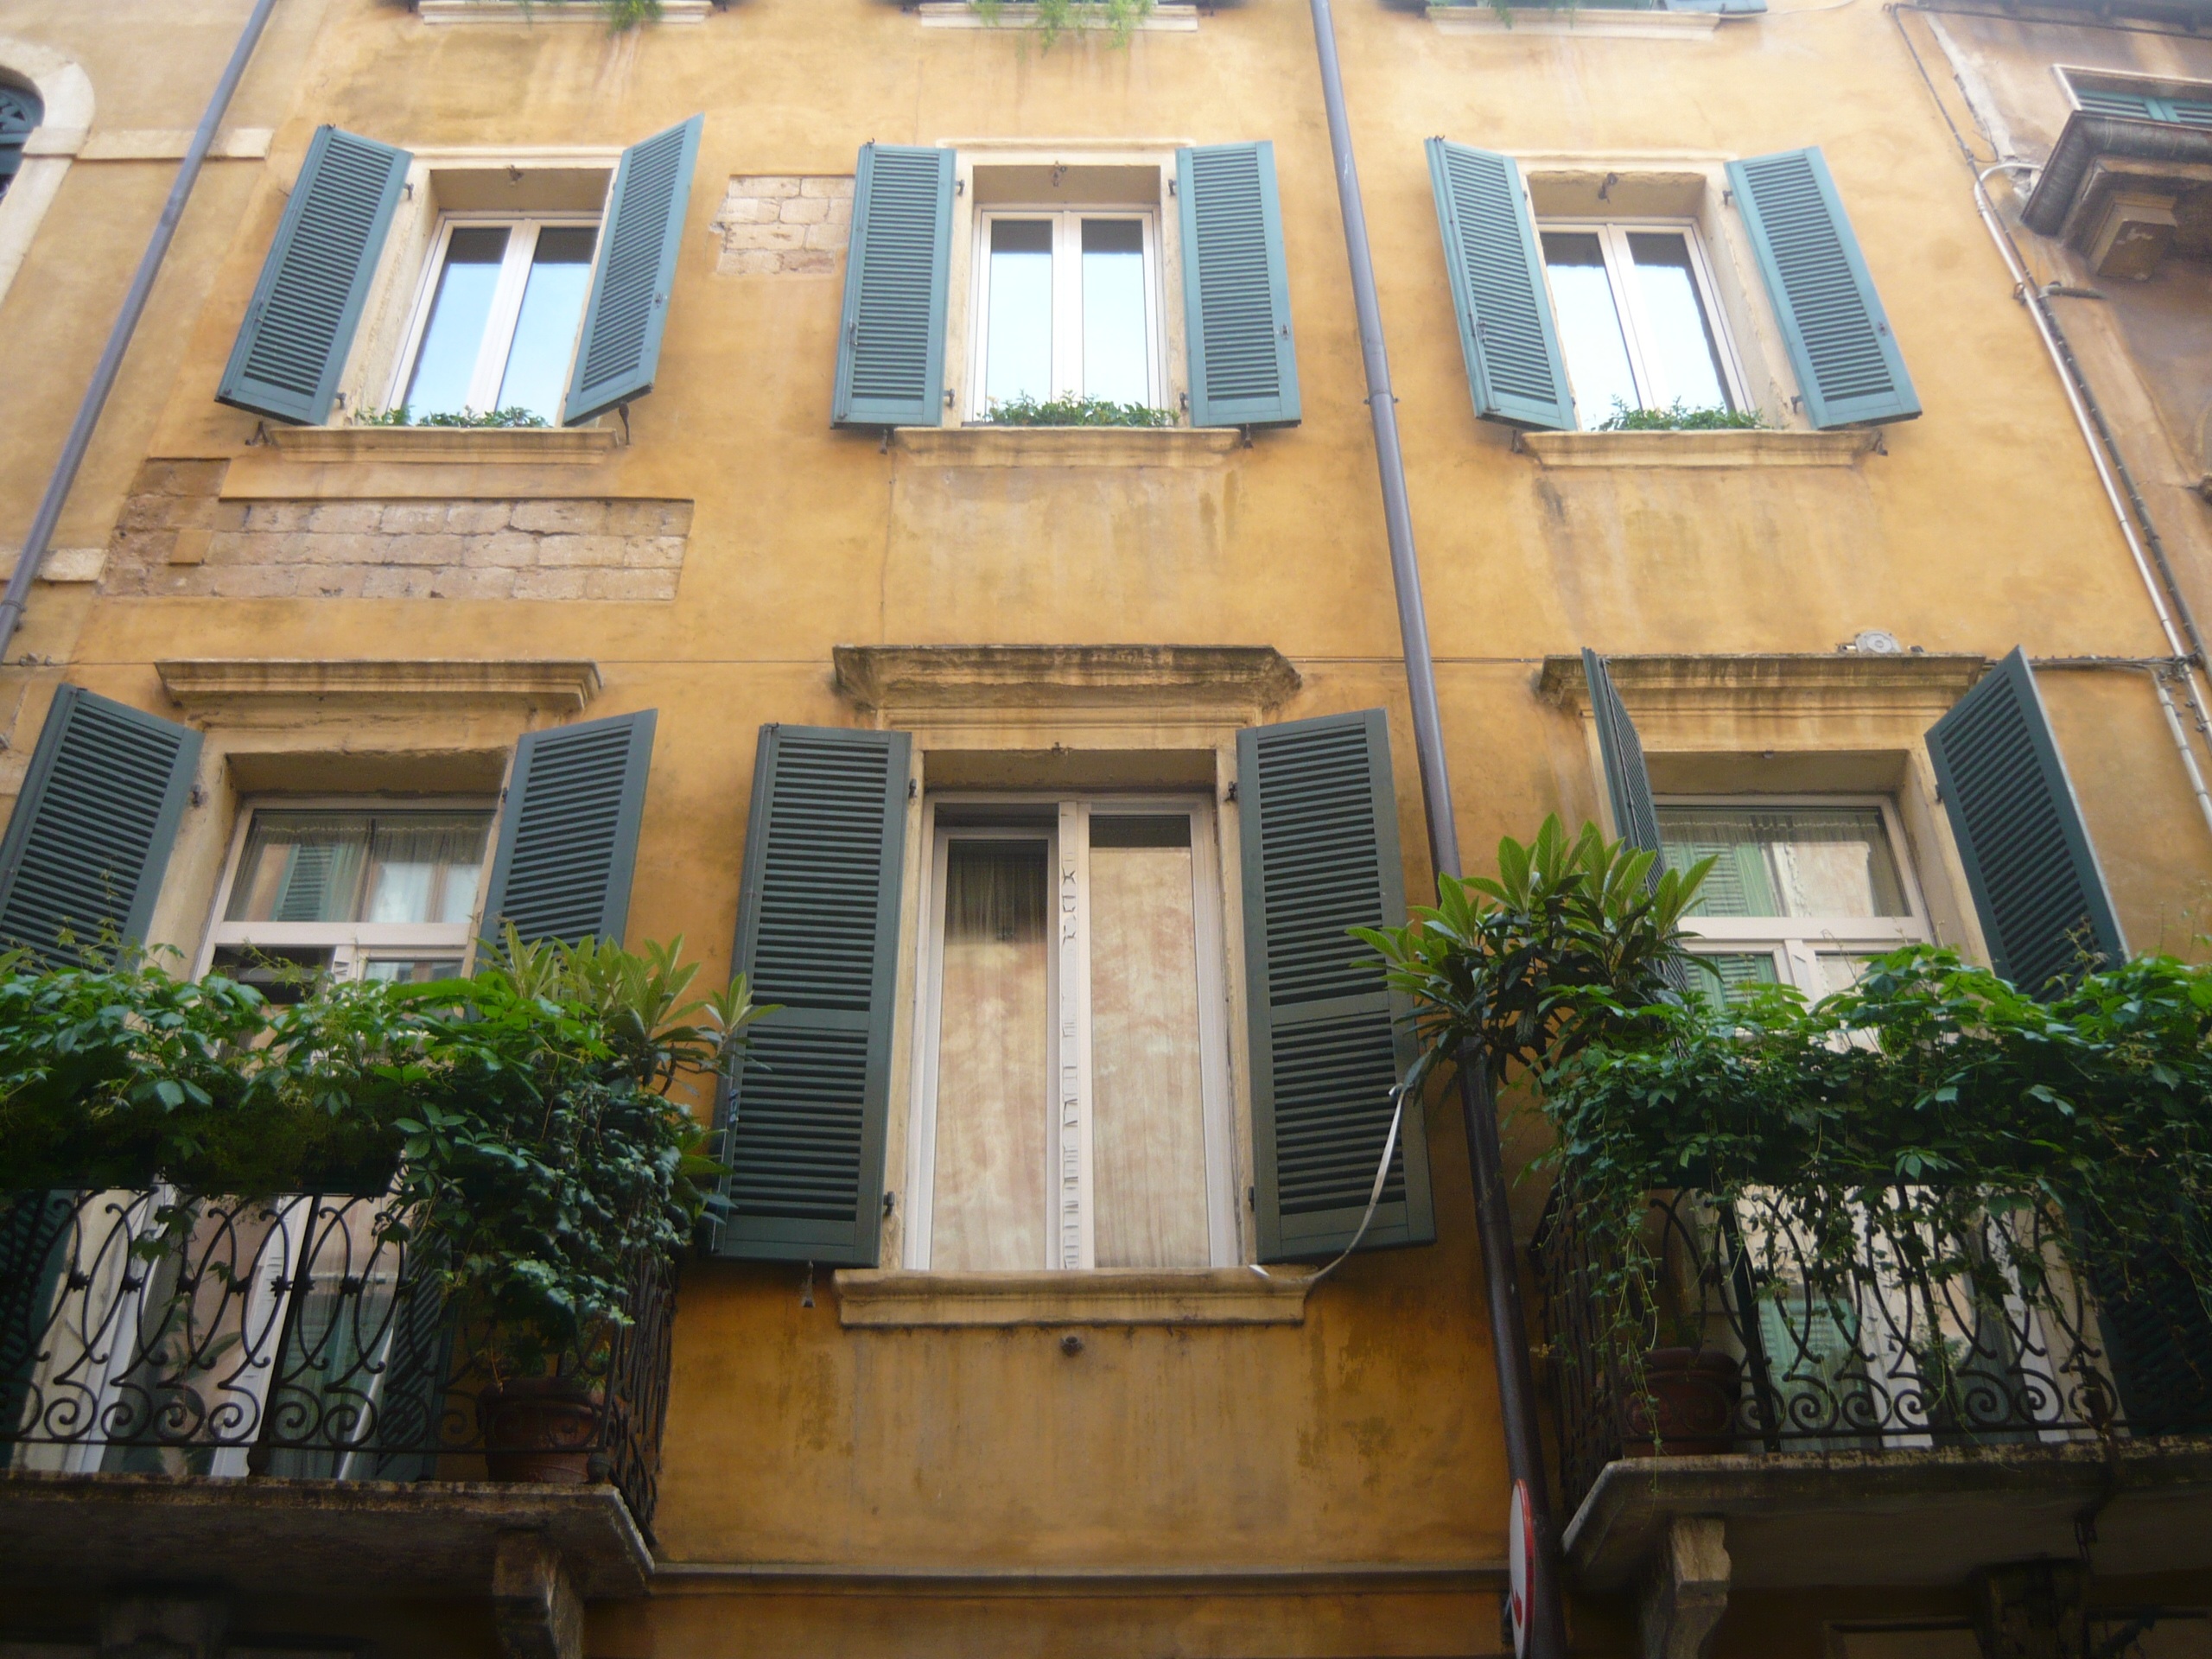
wood, house, window, roof, building, home, balcony, cottage, italy, facade, property, apartment, verona, estate, italian, condominium, neighbourhood, real estate, residential area, outdoor structure